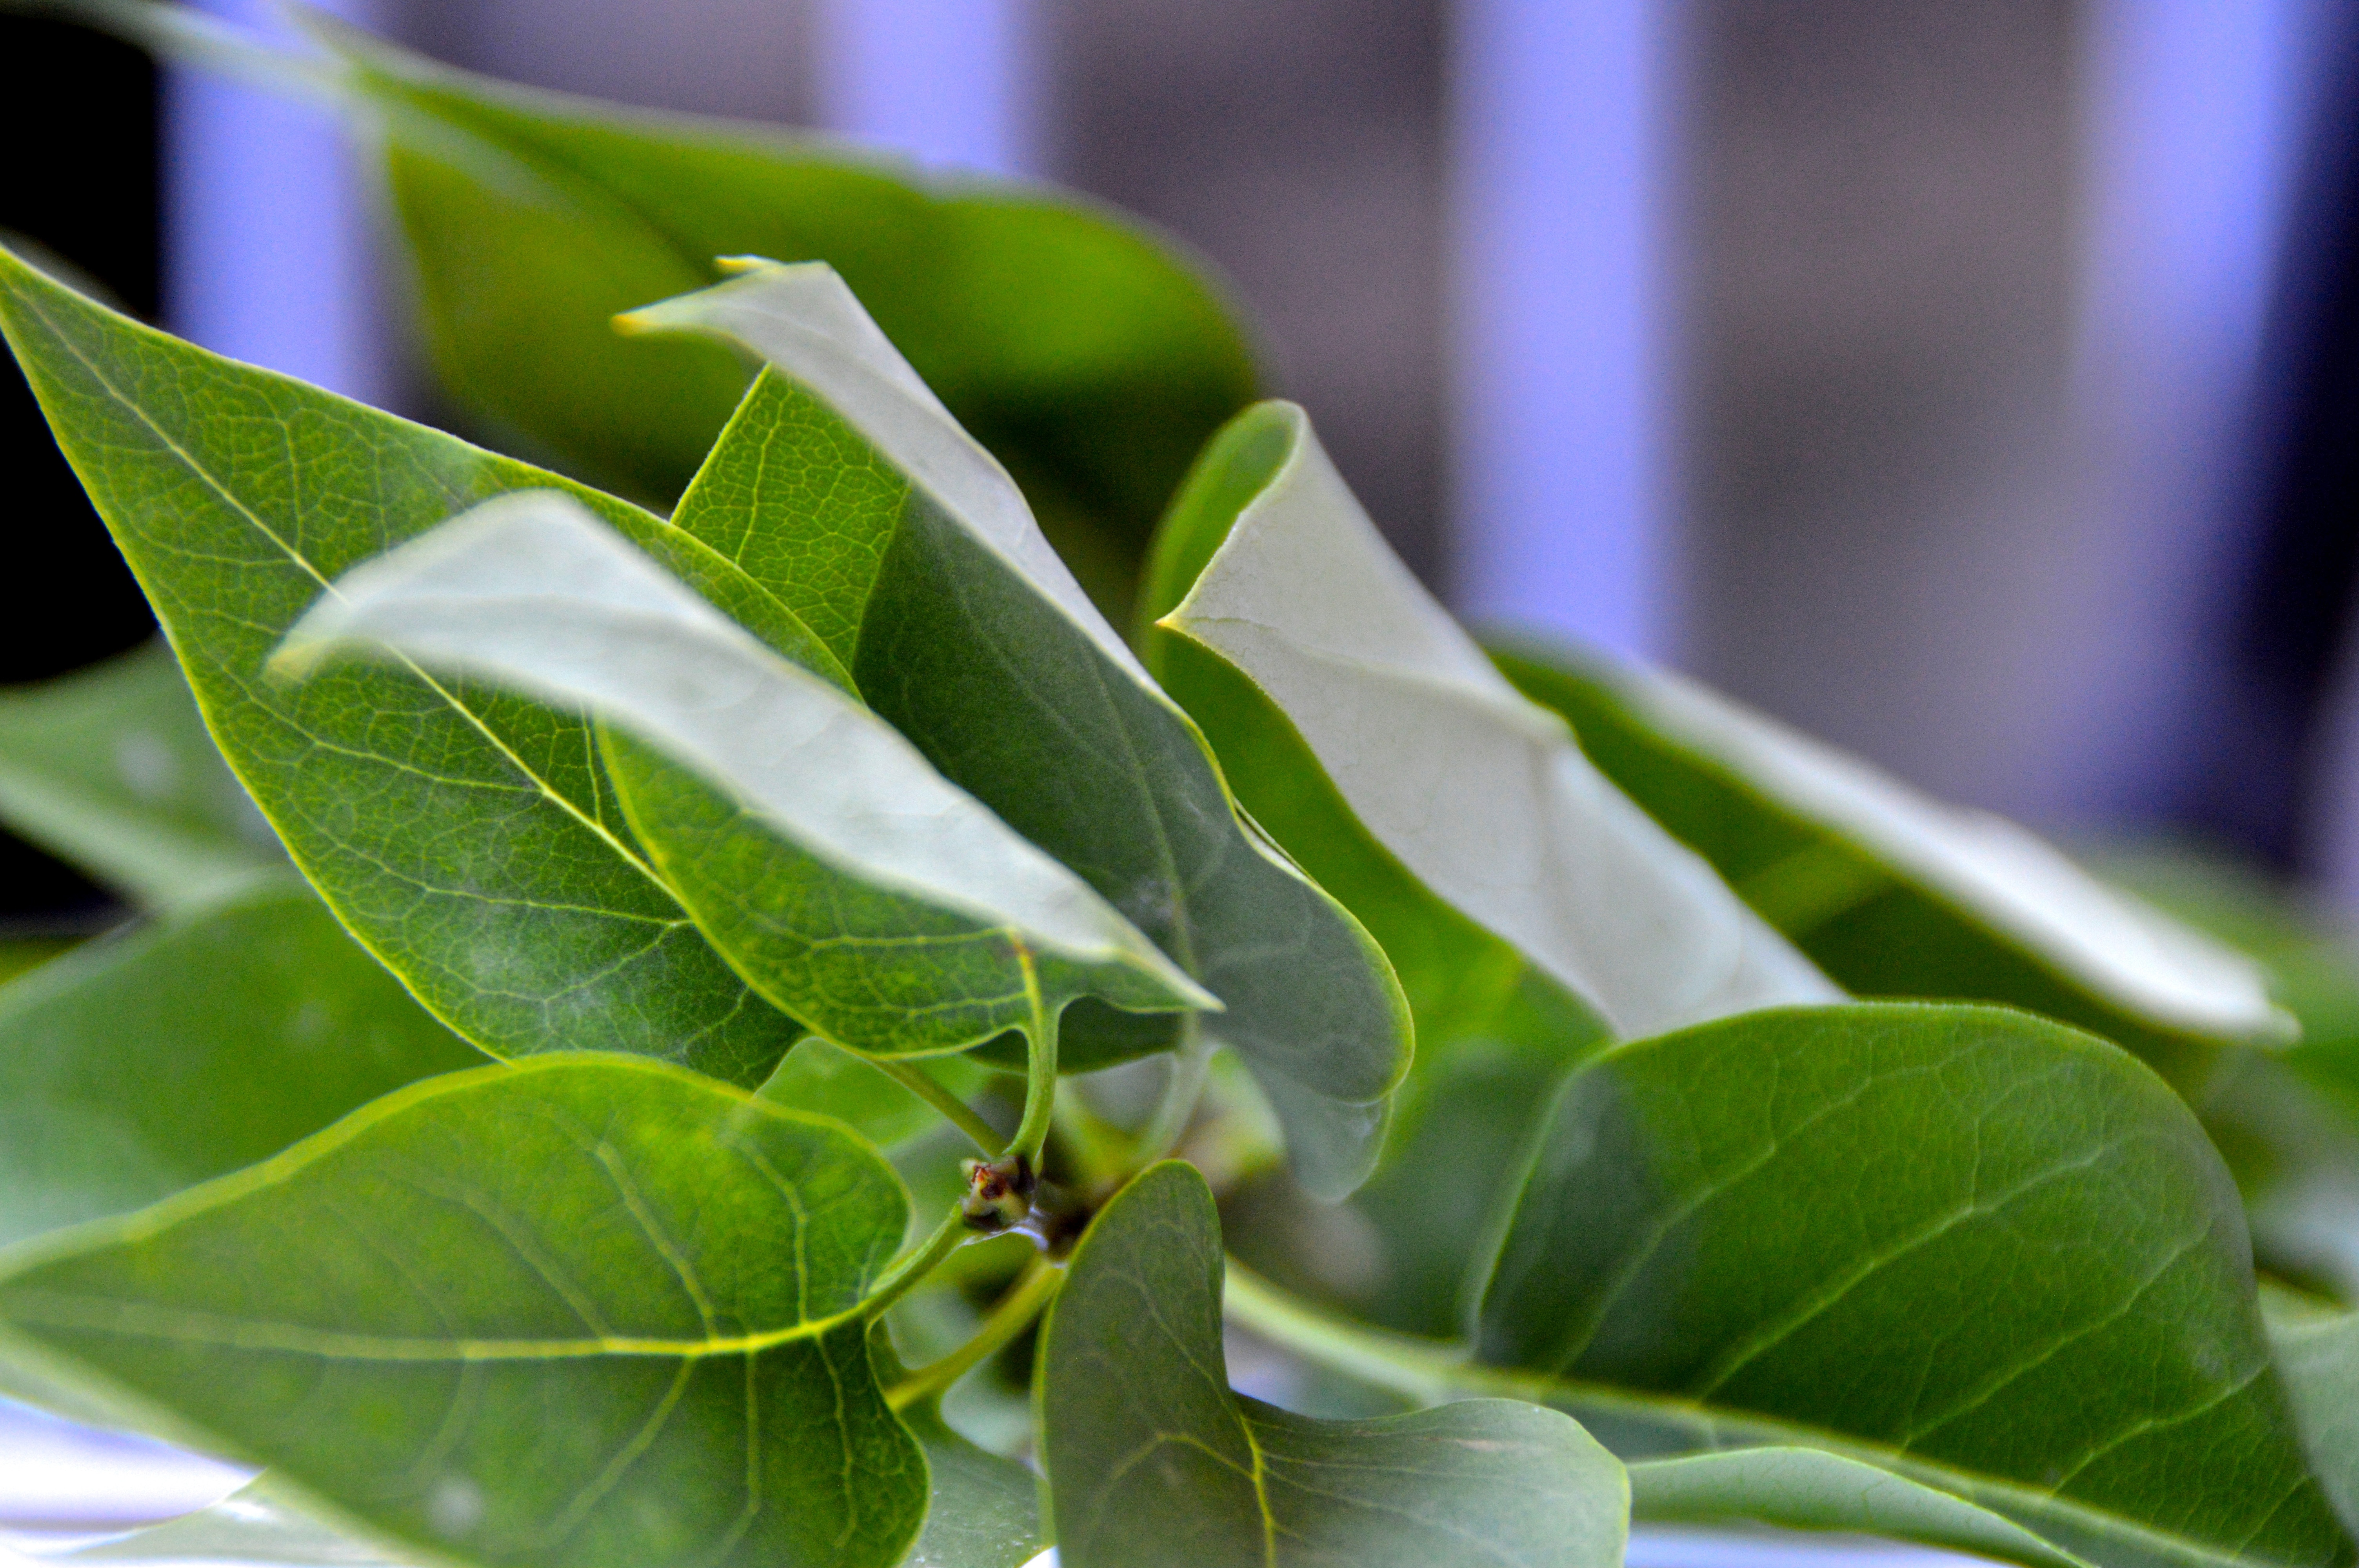
nature, plant, leaf, flower, green, produce, insect, ivy, botany, close, flora, close up, leaves, macro photography, green leaf, flowering plant, web design, headerbild, plant stem, land plant